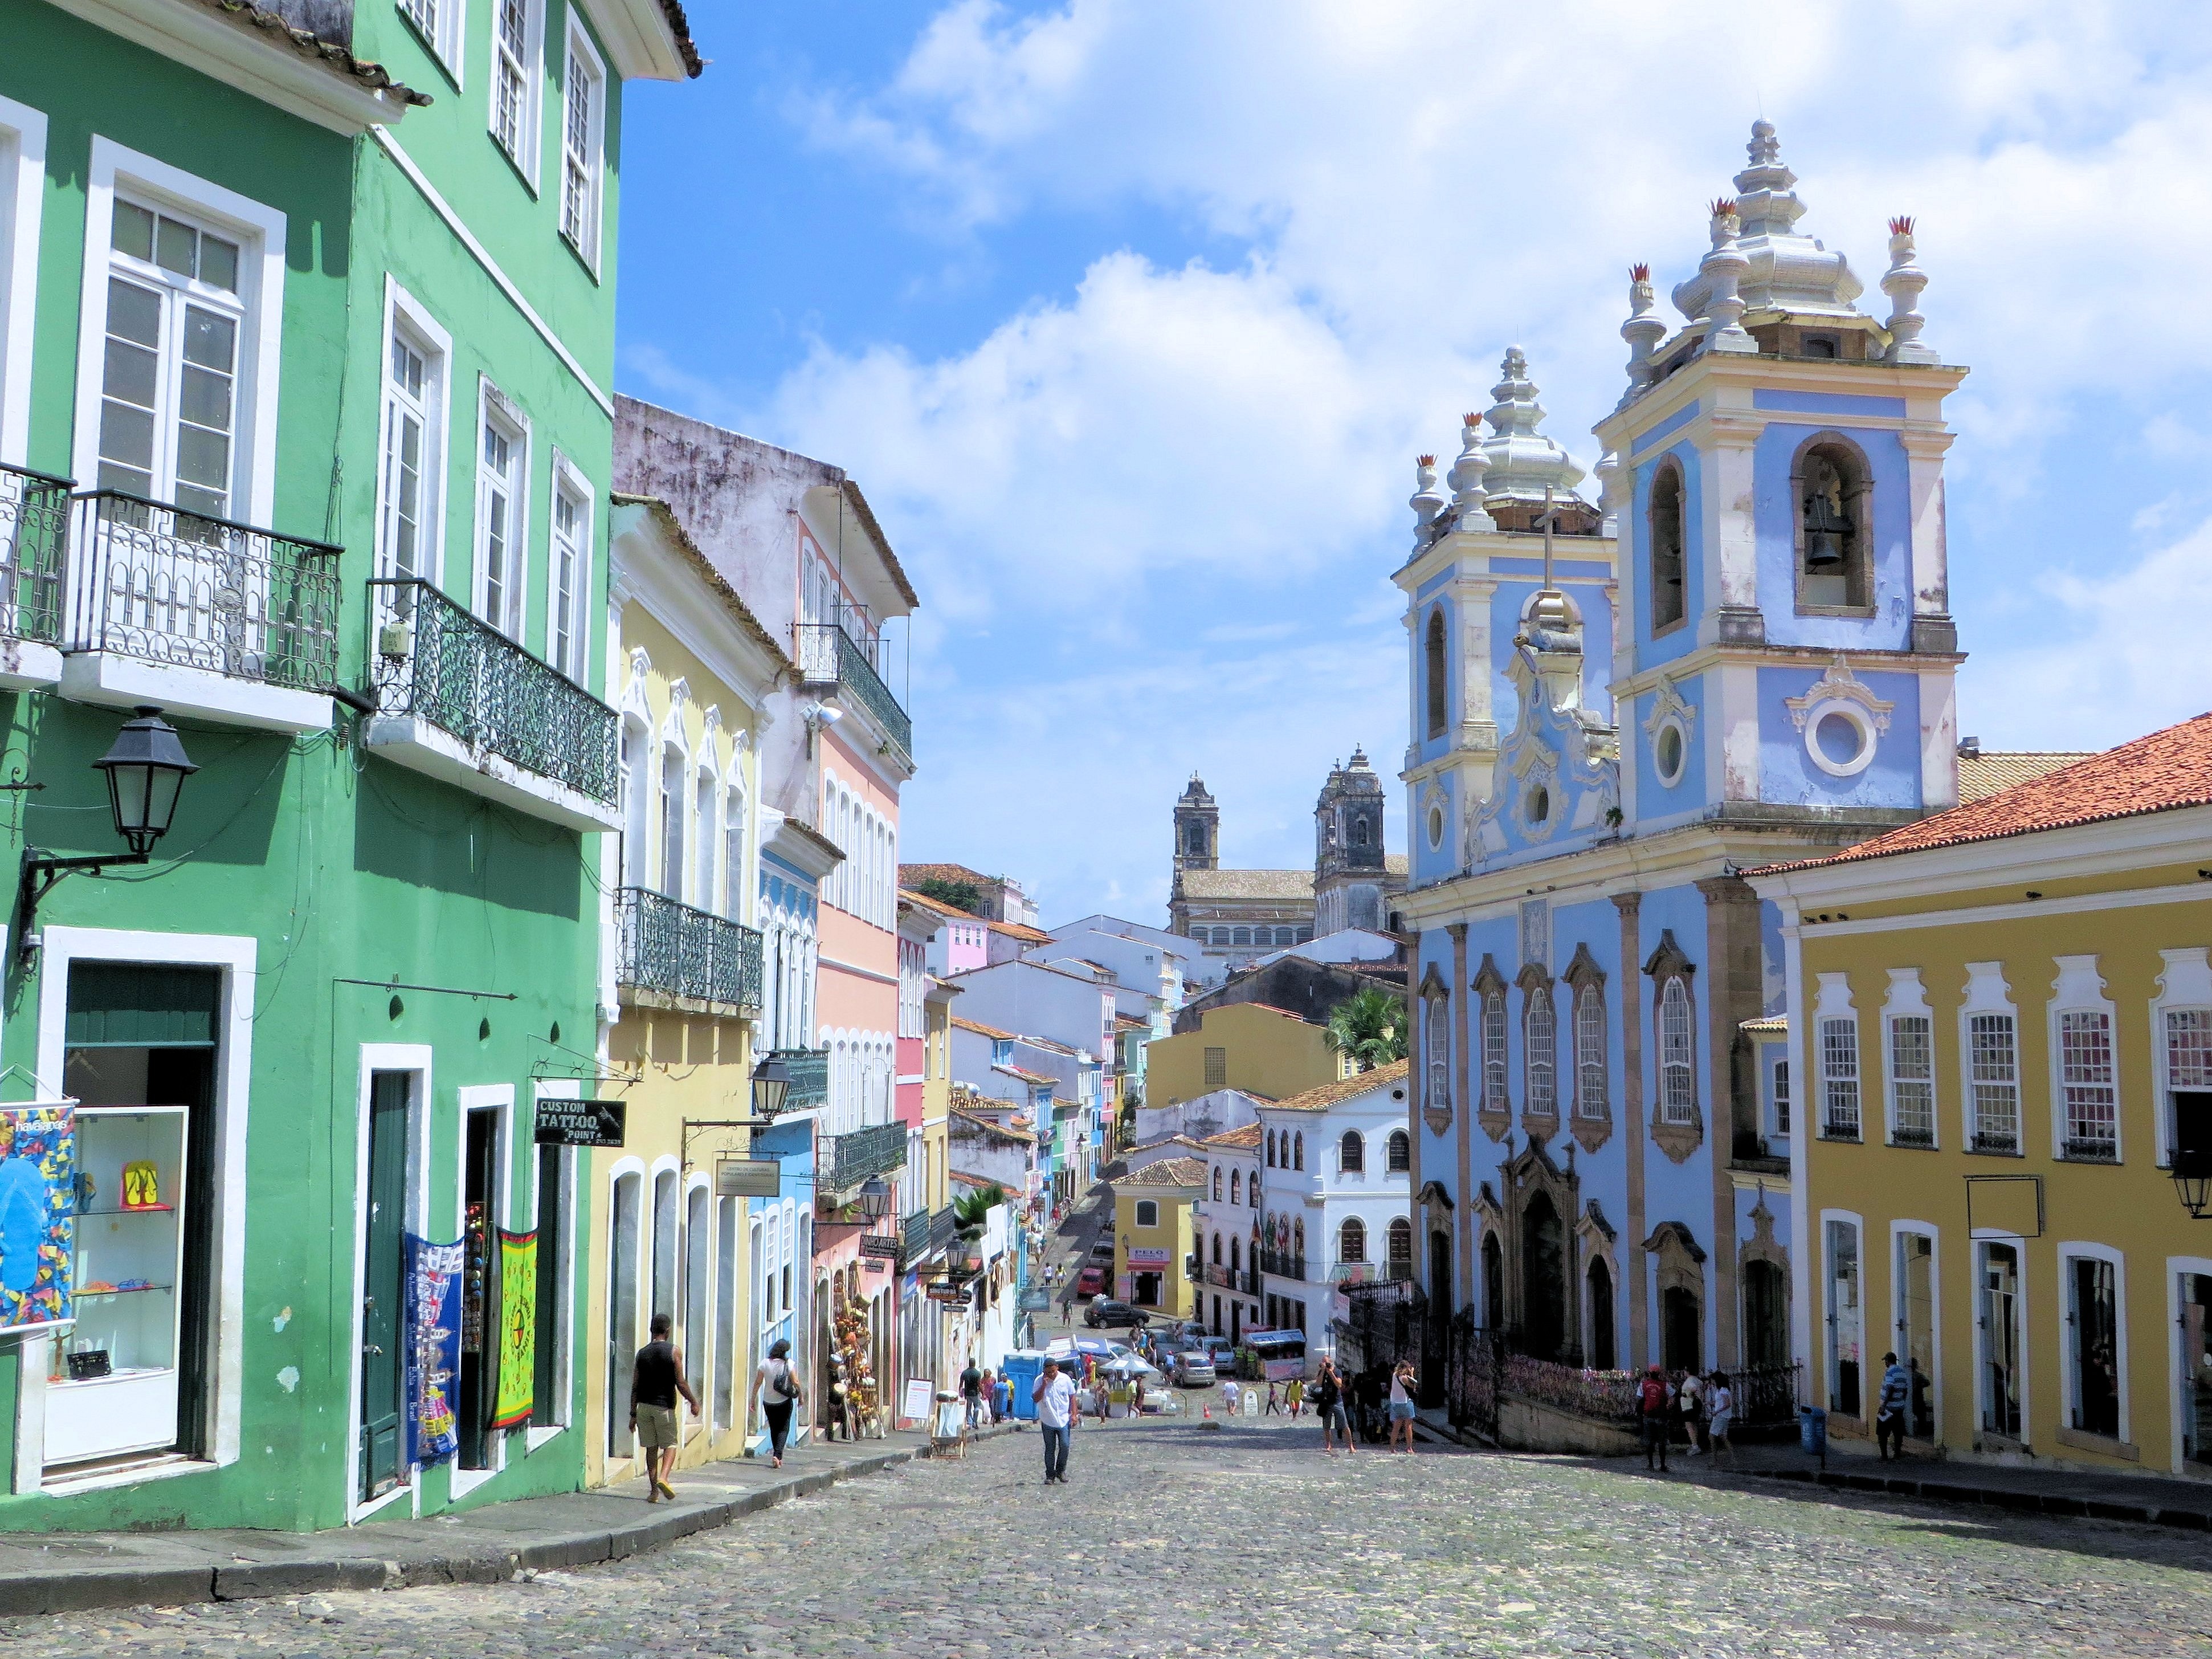
architecture, road, street, town, city, cityscape, downtown, vacation, travel, plaza, landmark, facade, tourism, infrastructure, town square, neighbourhood, brazilwood, urban area, residential area, uptown, bahia de todos los santos, pelorinho, human settlement